Abbazia di Santo Spirito, Caltanissetta

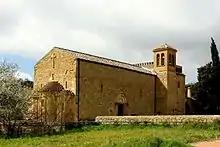
Exterior of church and abbey

The Abbazia di Santo Spirito (Abbey of the Holy Spirit) is a Romanesque and Gothic-style church and monastery located along Strada statale #122 on the northeast outskirts of Caltanissetta, Sicily.